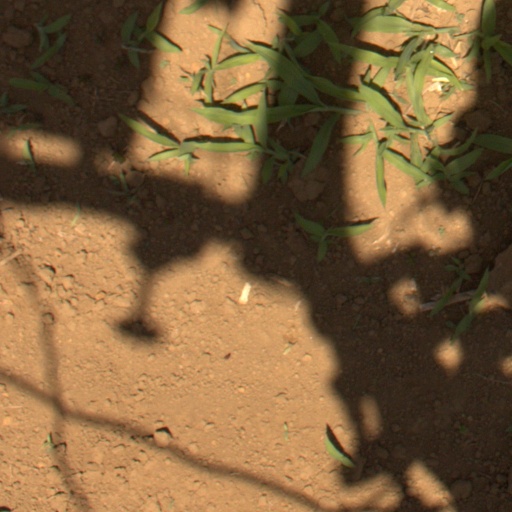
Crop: Jerusalem artichoke